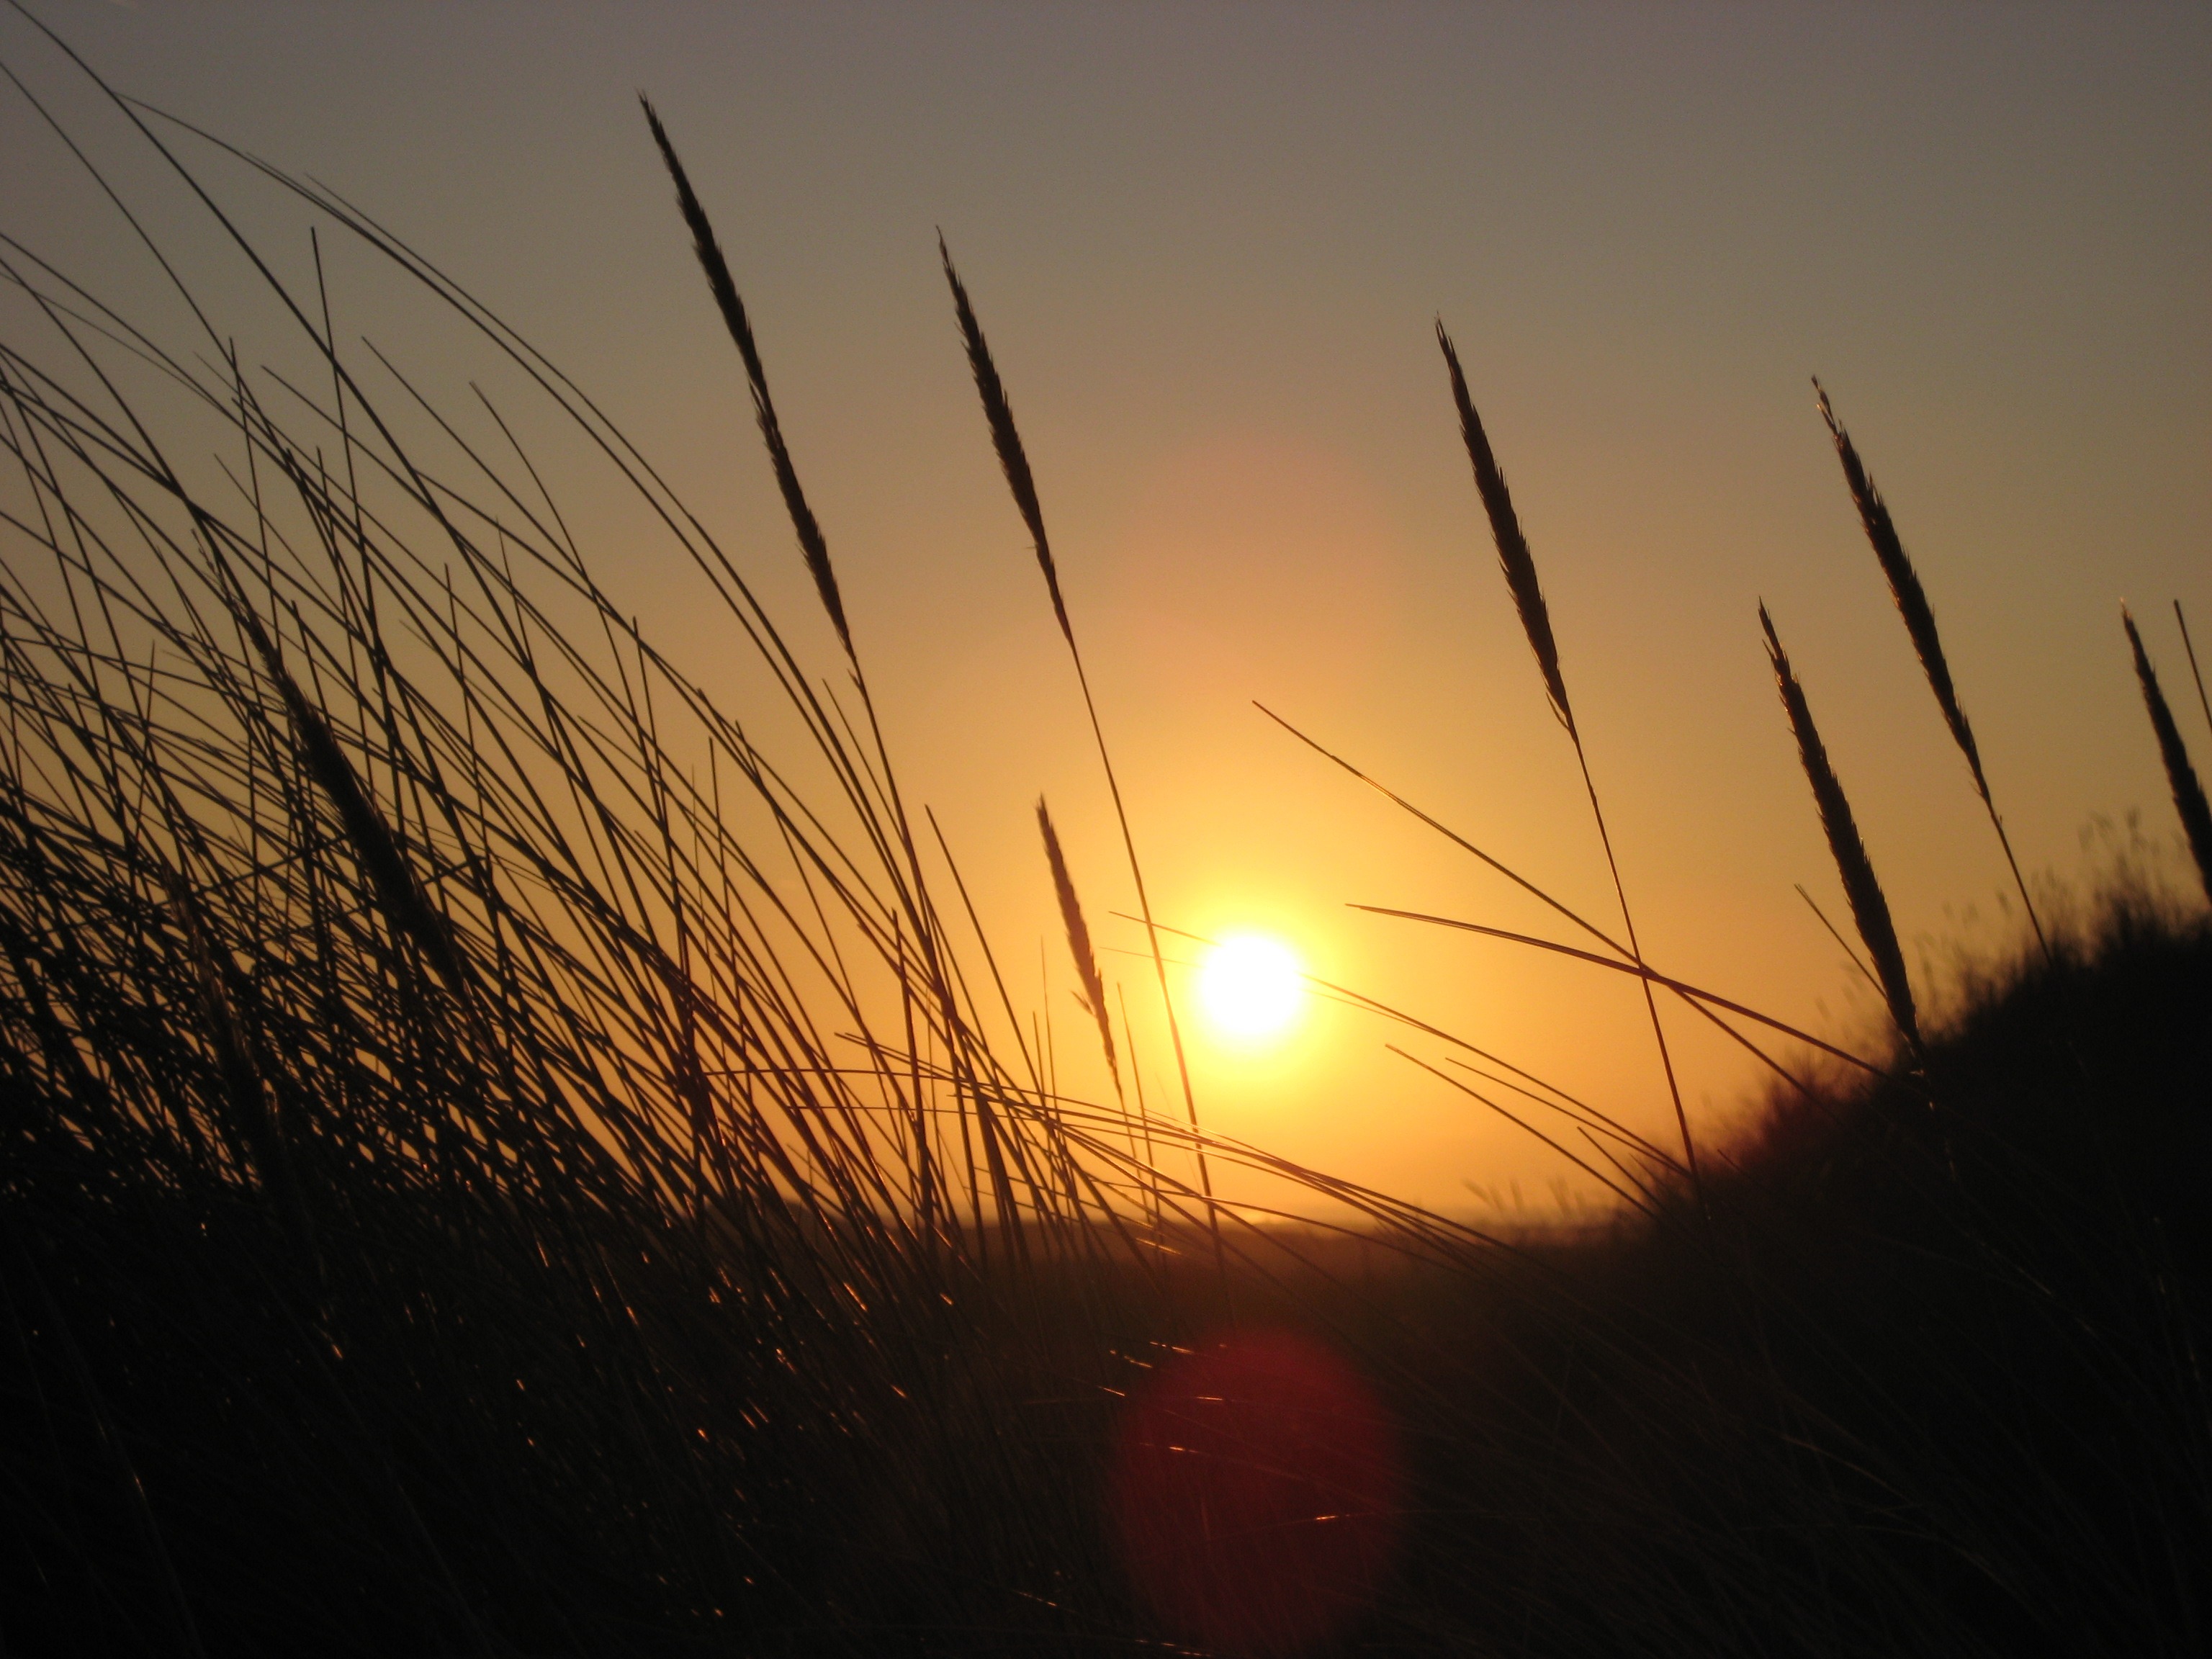
horizon, light, sky, sun, sunrise, sunset, sunlight, morning, dawn, atmosphere, dusk, evening, line, grasses, afterglow, back light, astronomical object, atmospheric phenomenon